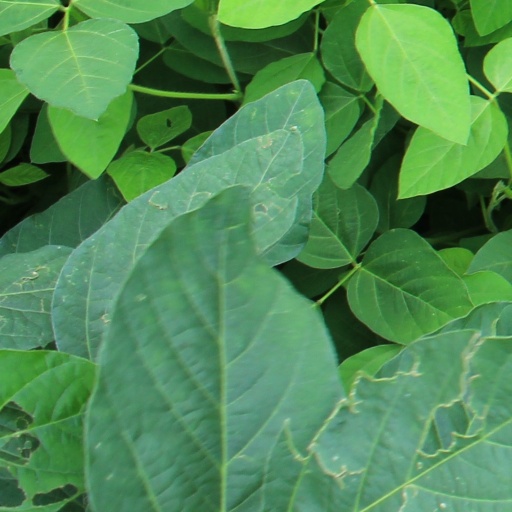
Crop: soybean